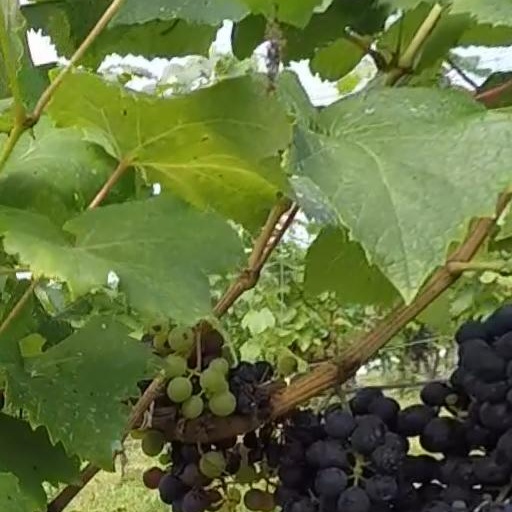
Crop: grape